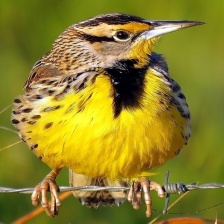
Species: EASTERN MEADOWLARK
Scientific name: STURNELLA MAGNA